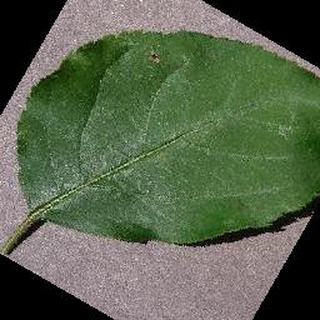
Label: apple_black_rot